COVID-19 vaccination in Argentina

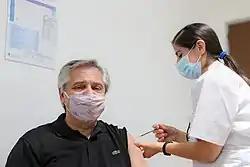
Argentinian president Alberto Fernández receiving the Sputnik V vaccine on 21 January 2021.

During the first days of November, the government announced that will acquire during December 2020 and January 2021, 25 million of doses from the Russian vaccine Sputnik V after it would enter phase III. Other vaccines such as the developed by University of Oxford and AstraZeneca, Pfizer, and China were also announced to be acquired eventually.